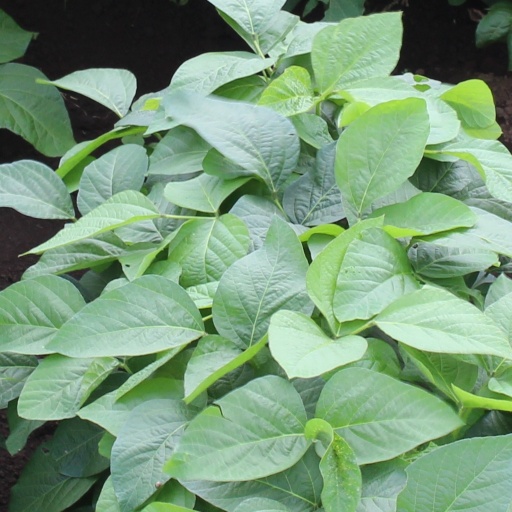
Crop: soybean